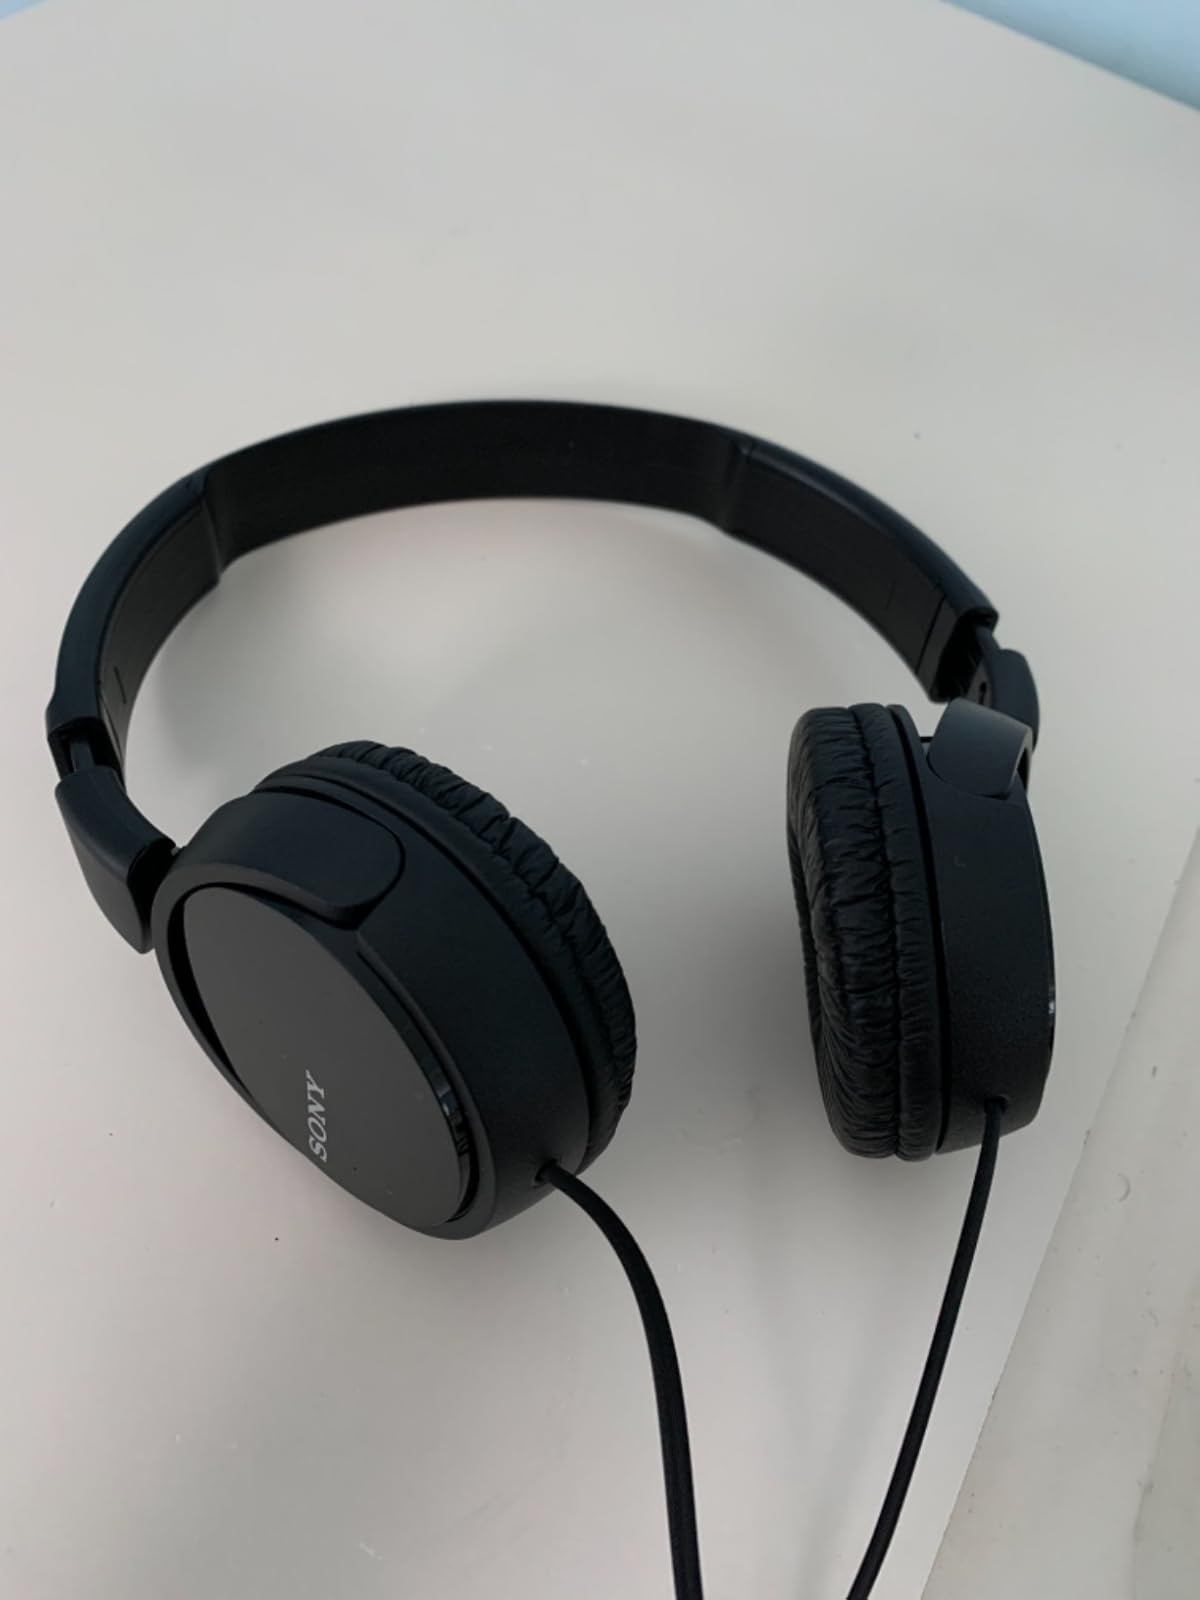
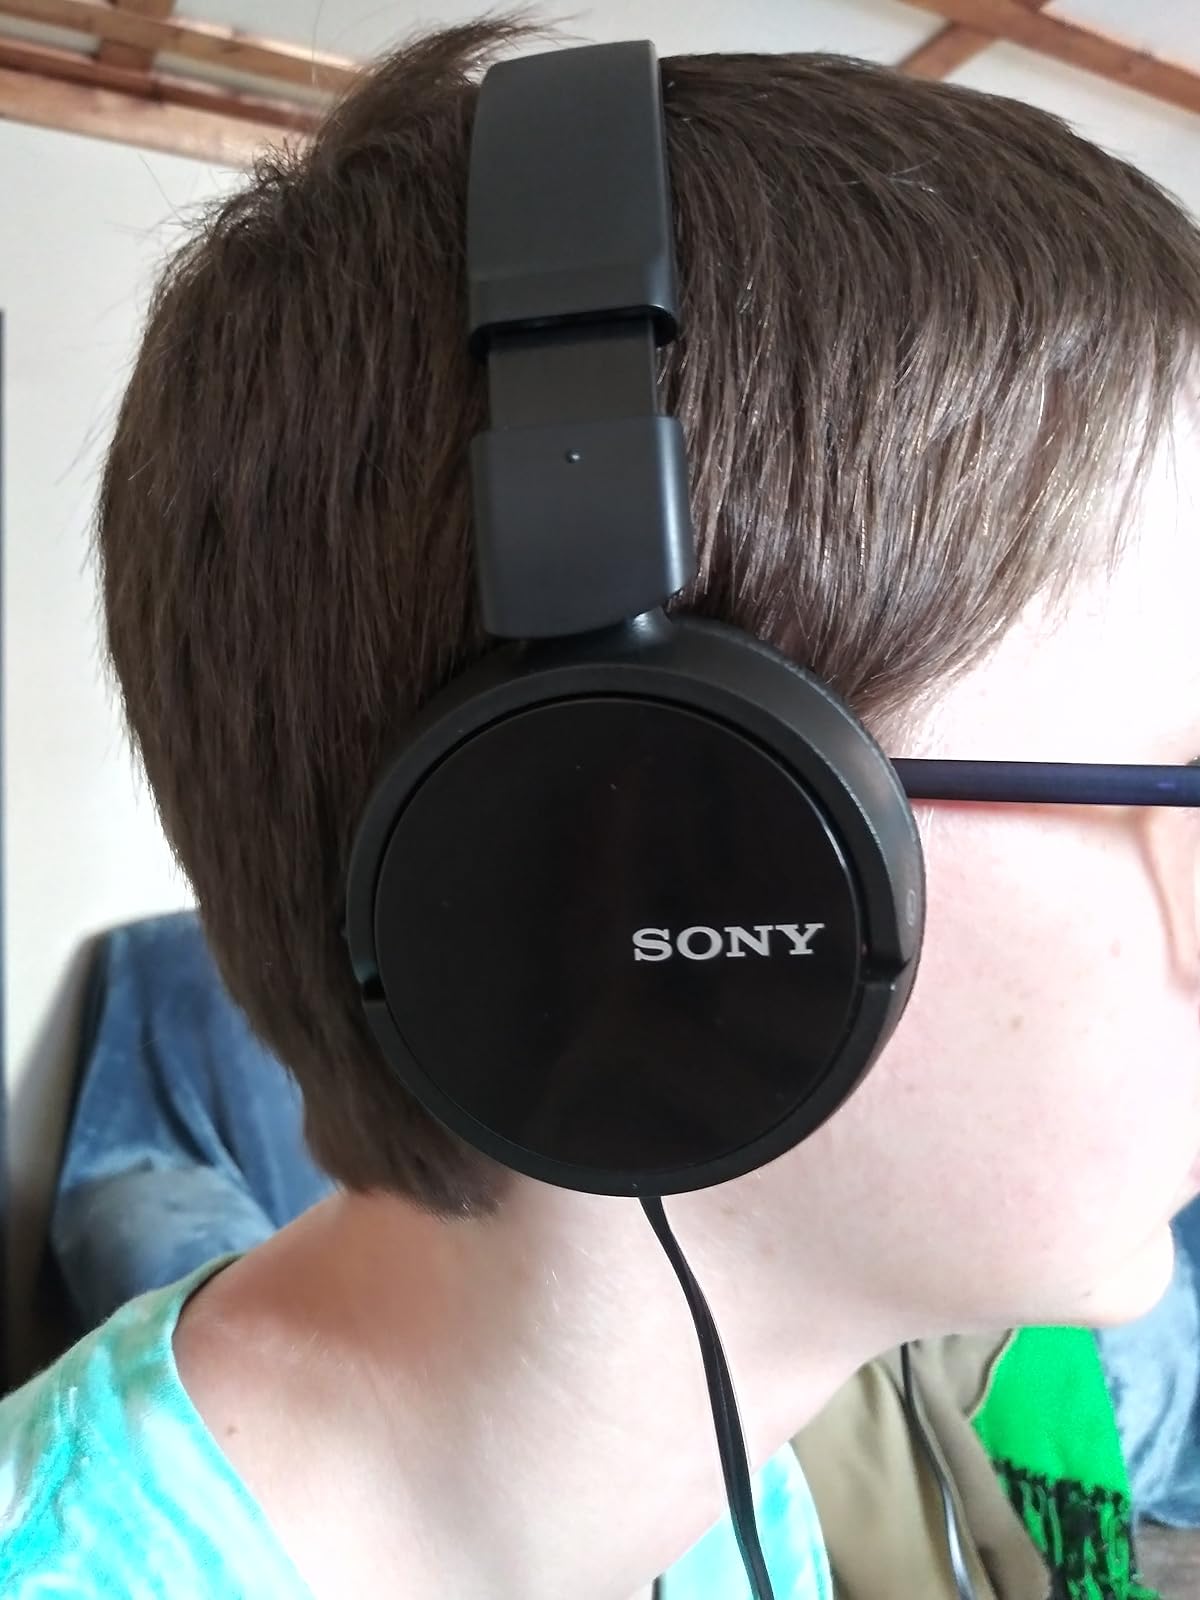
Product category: headphones
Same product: yes